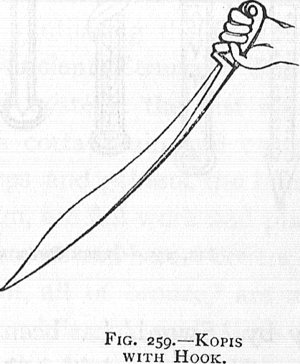
Le kopis était un glaive à lame courbe utilisé en Grèce antique. Cette arme permettait de frapper d'estoc et de taille. Le tranchant situé à l'intérieur de la lame augmentait l'efficacité des attaques de tailles, ce qui rendait cette arme particulièrement brutale car on s'en servait à la façon d'un fendoir. La longueur totale de l'arme était d'environ 66 cm. Les kopis Macédoniens était plus petits, et mesurait environ 48 cm. Le nom serait dérivé du nom du khépesh.